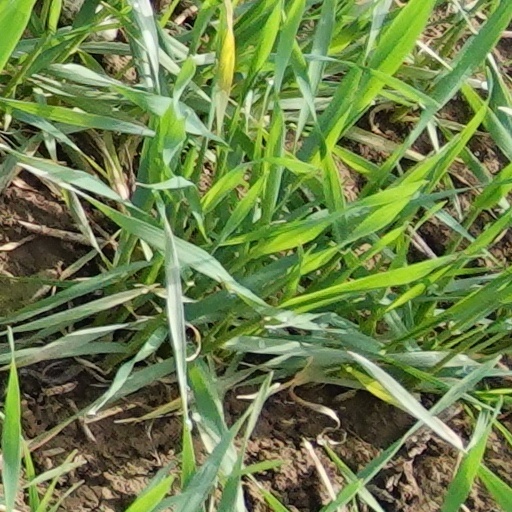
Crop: wheat